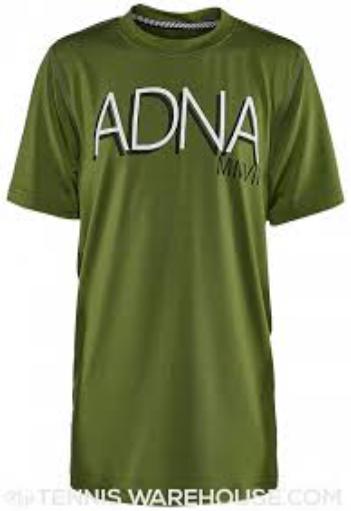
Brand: Athletic DNA
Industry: Clothes